The Red and the Black (The X-Files)

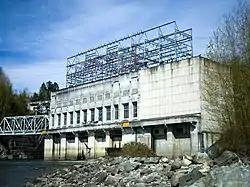
A full-scale replica of the Ruskin Dam bridge was created for the episode.

"The Red and the Black" was a technically demanding episode, which Carter later described, along with "Patient X", as "the most challenging and logically complex [project] of the season." The scene where Cassandra Spender is elevated into a colonist craft was shot by having a stuntwoman sit in a wheelchair, which was then lifted upward via a crane; the crane was then removed during post-production editing. The alien ship's lights were created with a lighting rig augmented by computer effects. The crashed alien spacecraft was sixty feet in diametertwice the length of any other spaceship seen before on the showand was forcibly dragged across the ground to create a deep gash in the earth. Twenty-five explosions were set off to simulate the saucer crash; the remains of the wreckage were then burned and filmed. The scene took a full night of production to shoot.